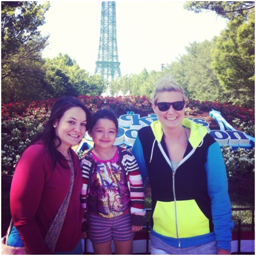
us a random adorable child who insisted on being in photo